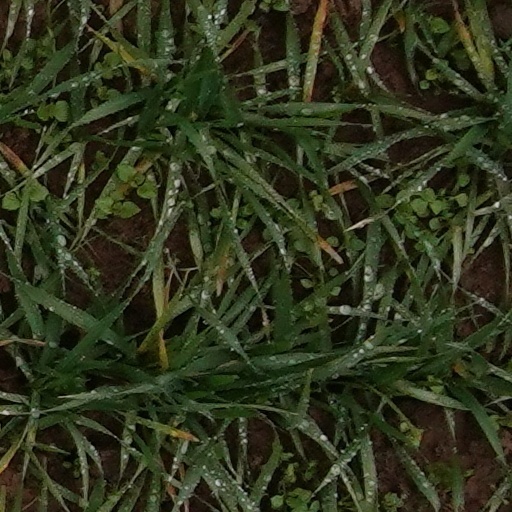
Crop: wheat